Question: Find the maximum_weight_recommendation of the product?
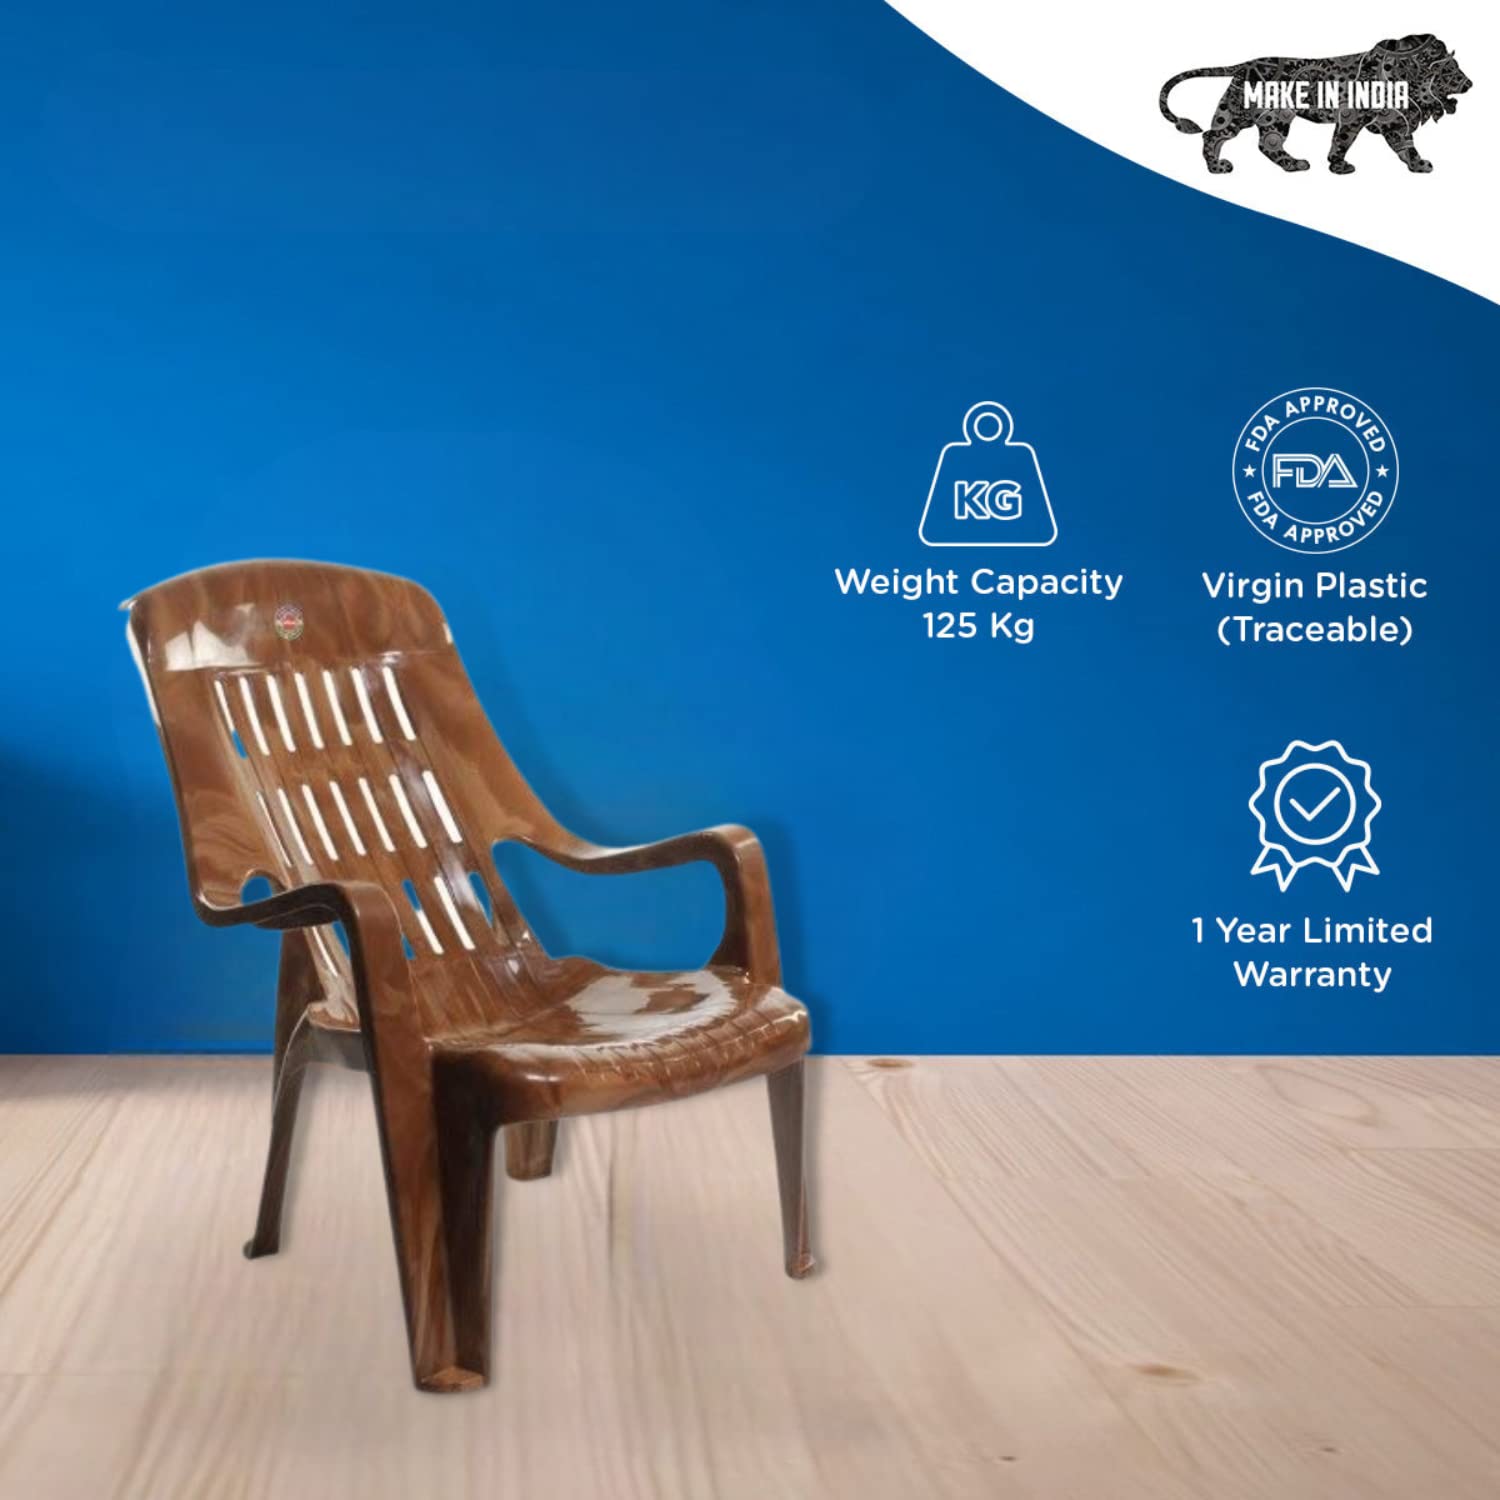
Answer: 125 kilogram